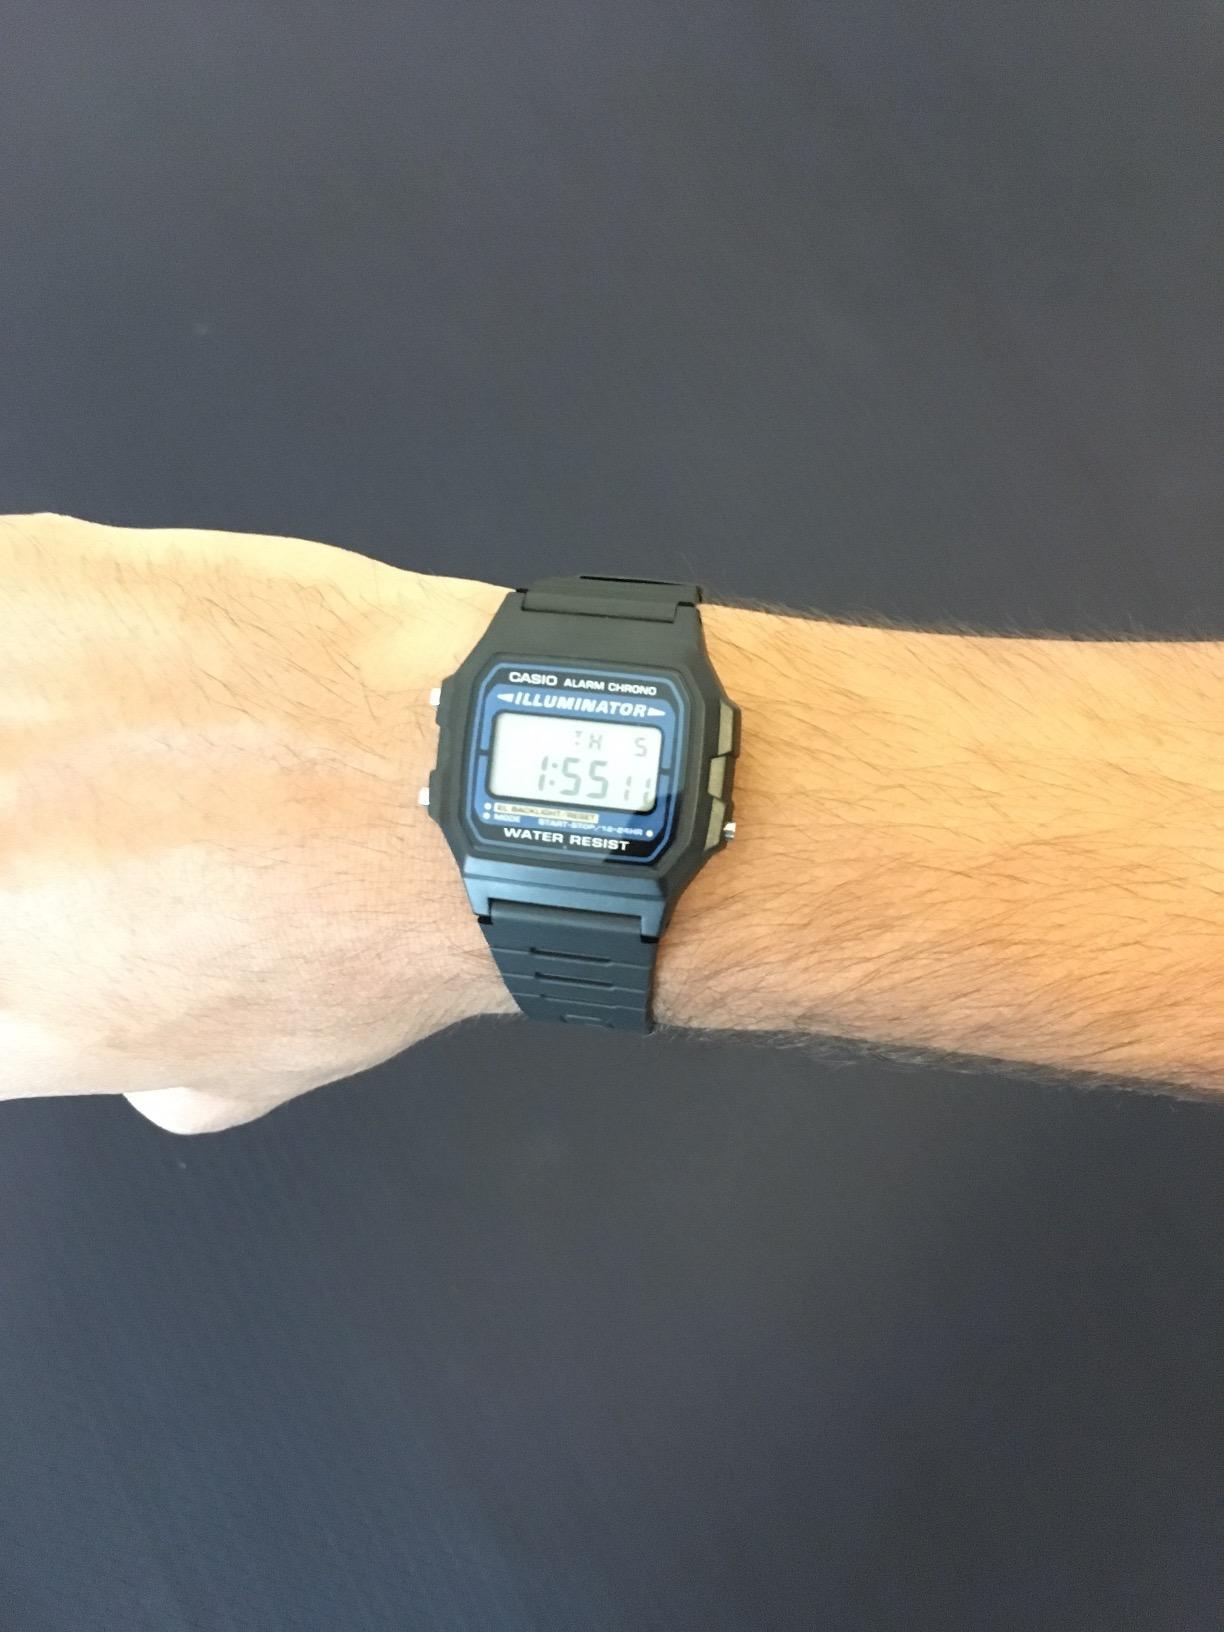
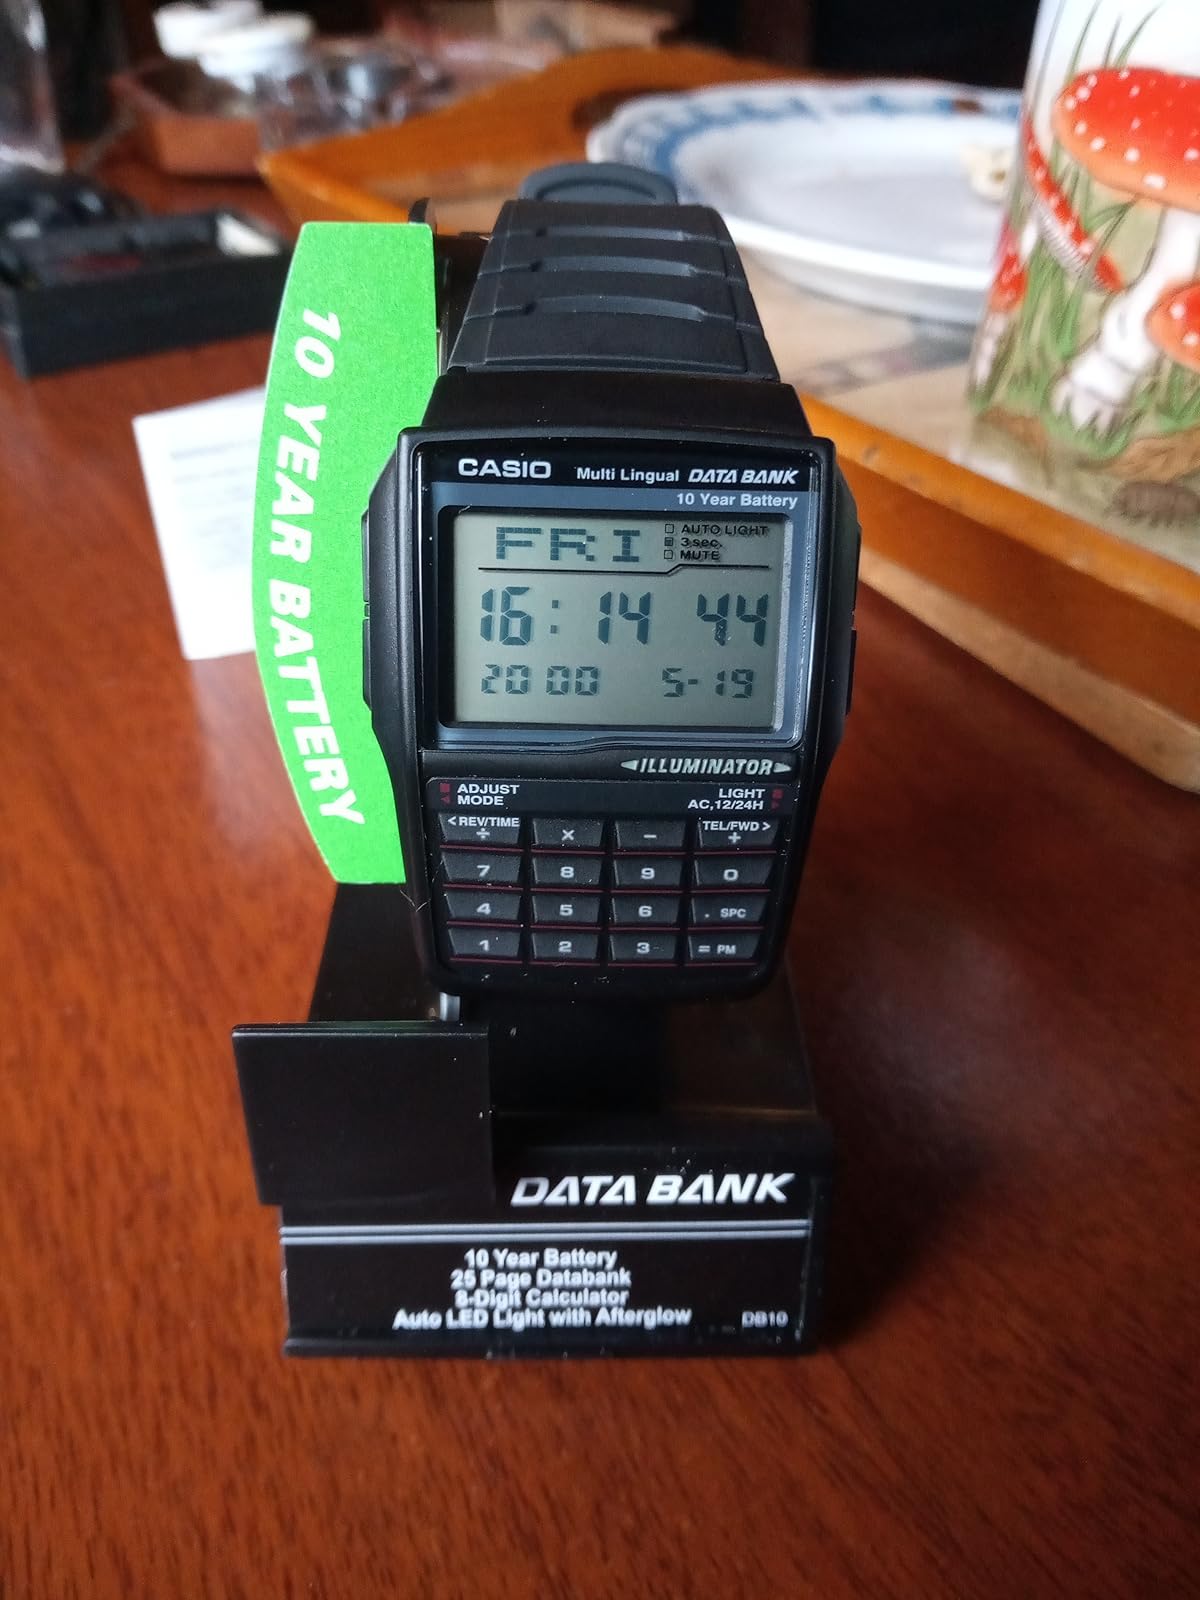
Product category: accessories_watch
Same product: no